2001 Malaysian Grand Prix

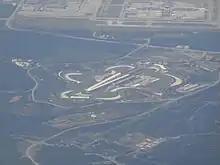
The Sepang International Circuit "(pictured in 2016)", where the race was held.

The 2001 Malaysian Grand Prix was the 2nd of the 17 races in the 2001 Formula One World Championship and the 3rd edition of the event as part of the series. It was held at the 15-turn Sepang International Circuit in Sepang, Selangor on 18 March. A race sanctioned by the Fédération Internationale de l'Automobile (FIA), motorsport's governing body, had been held in Malaysia since the 1960s, with the first editions being run in Singapore, then part of the Malaysian Federation, before moving to the Shah Alam Circuit. With the arrival of the Formula One Grand Prix in 1999, the race was moved to the purpose-built Sepang International Circuit, where all editions were held until 2017.